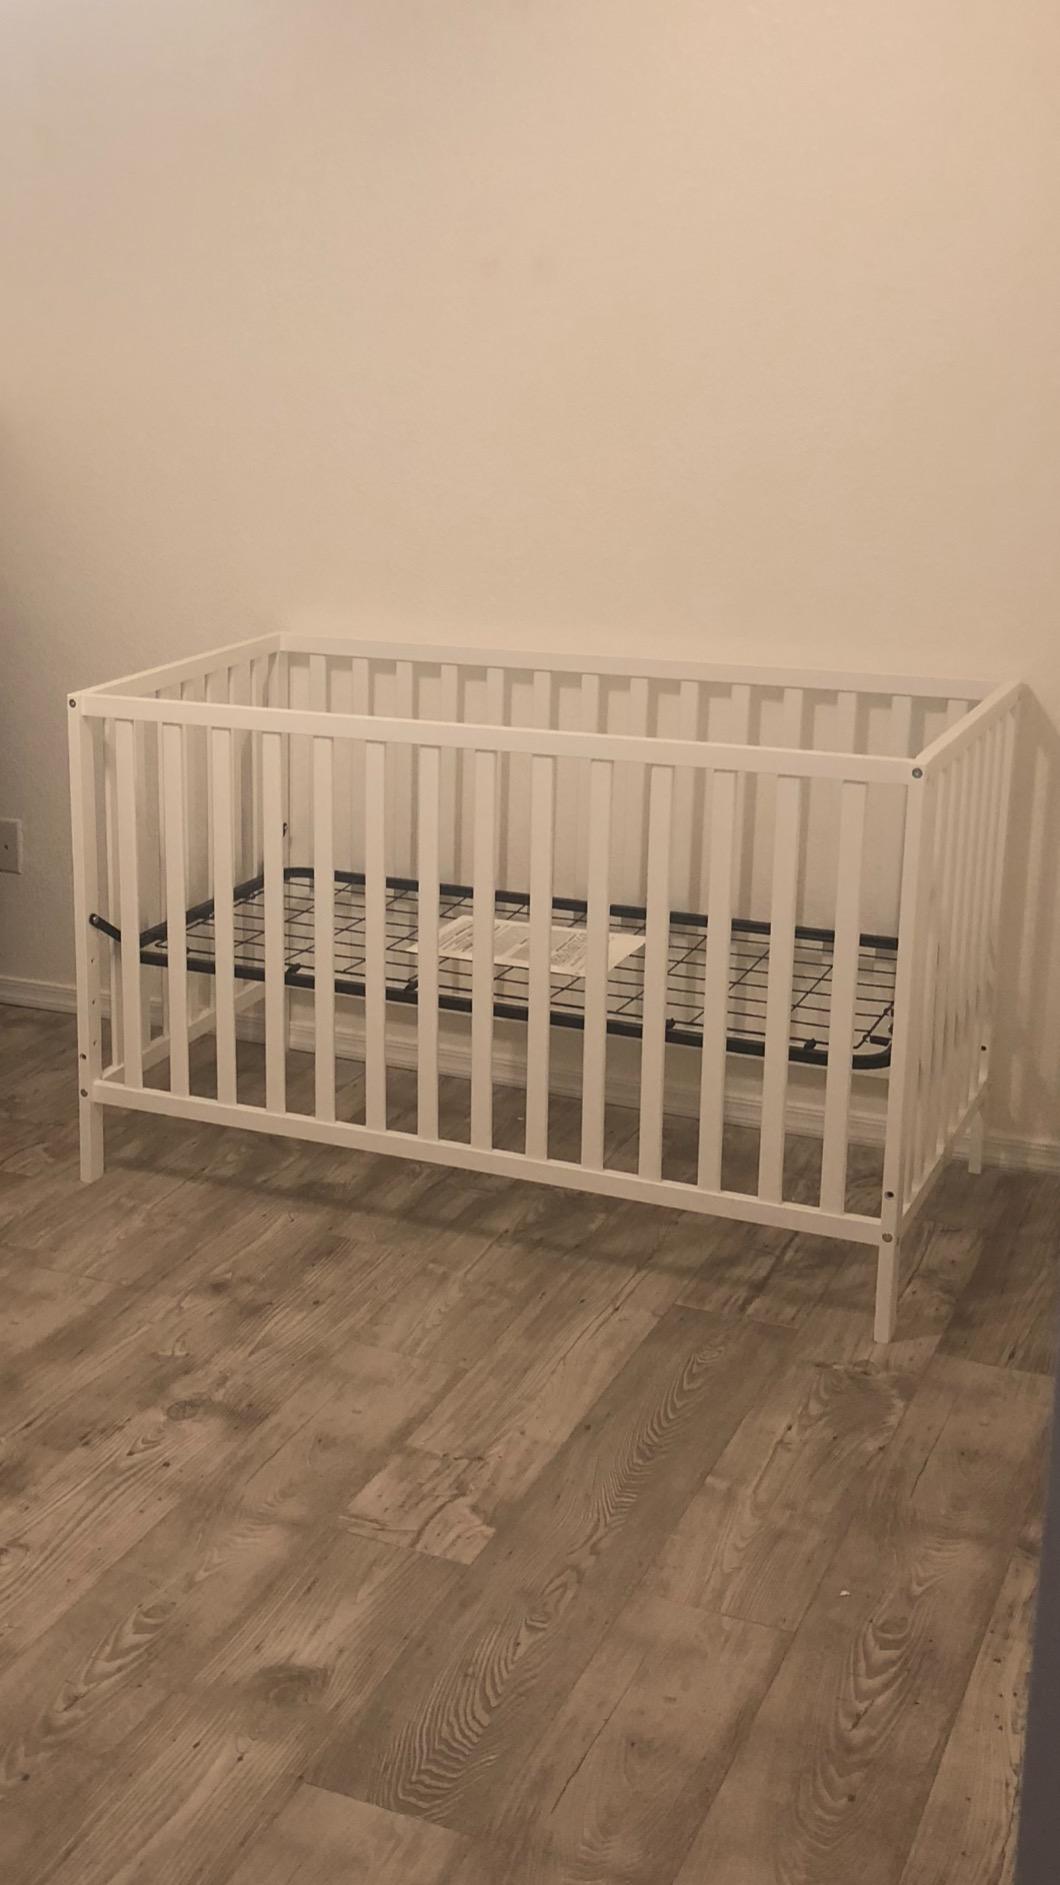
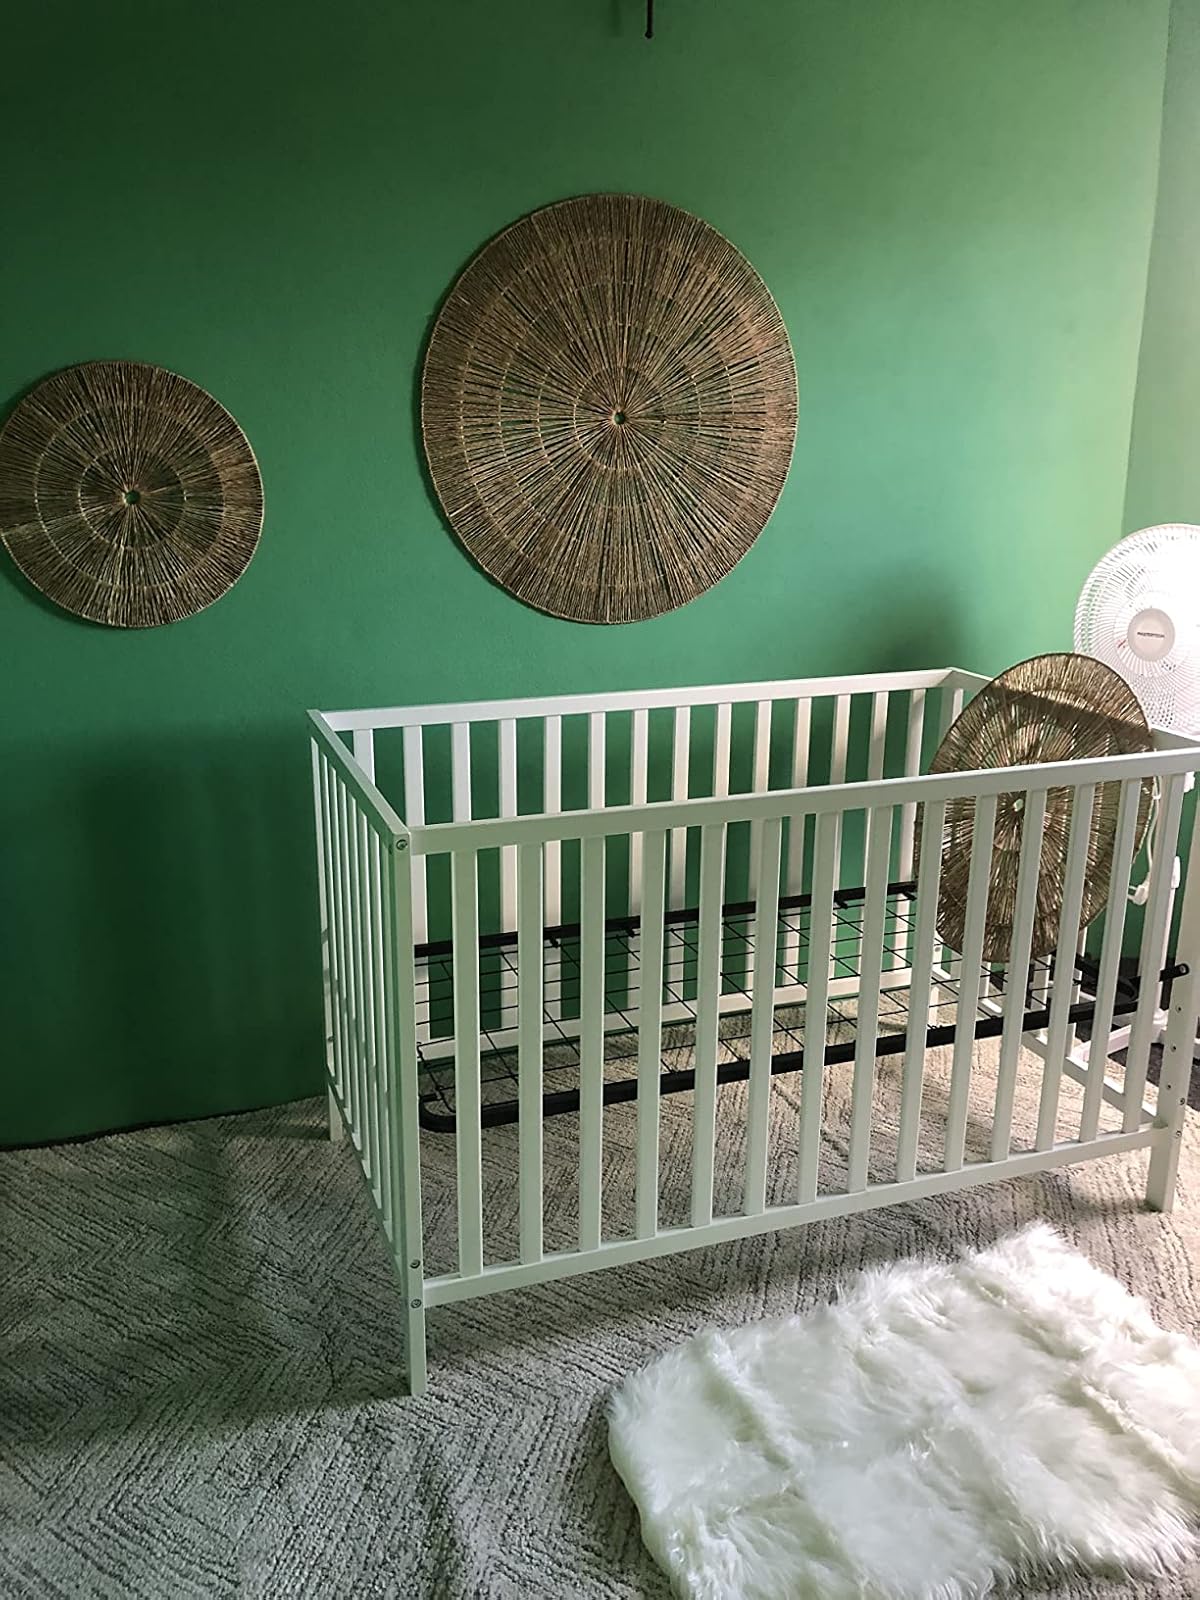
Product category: products_crib
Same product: yes